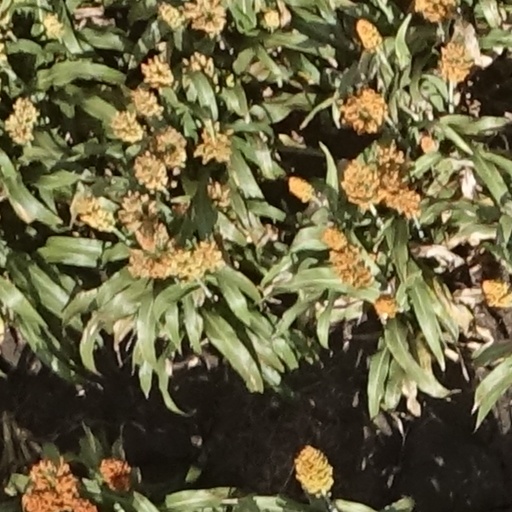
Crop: sorghum